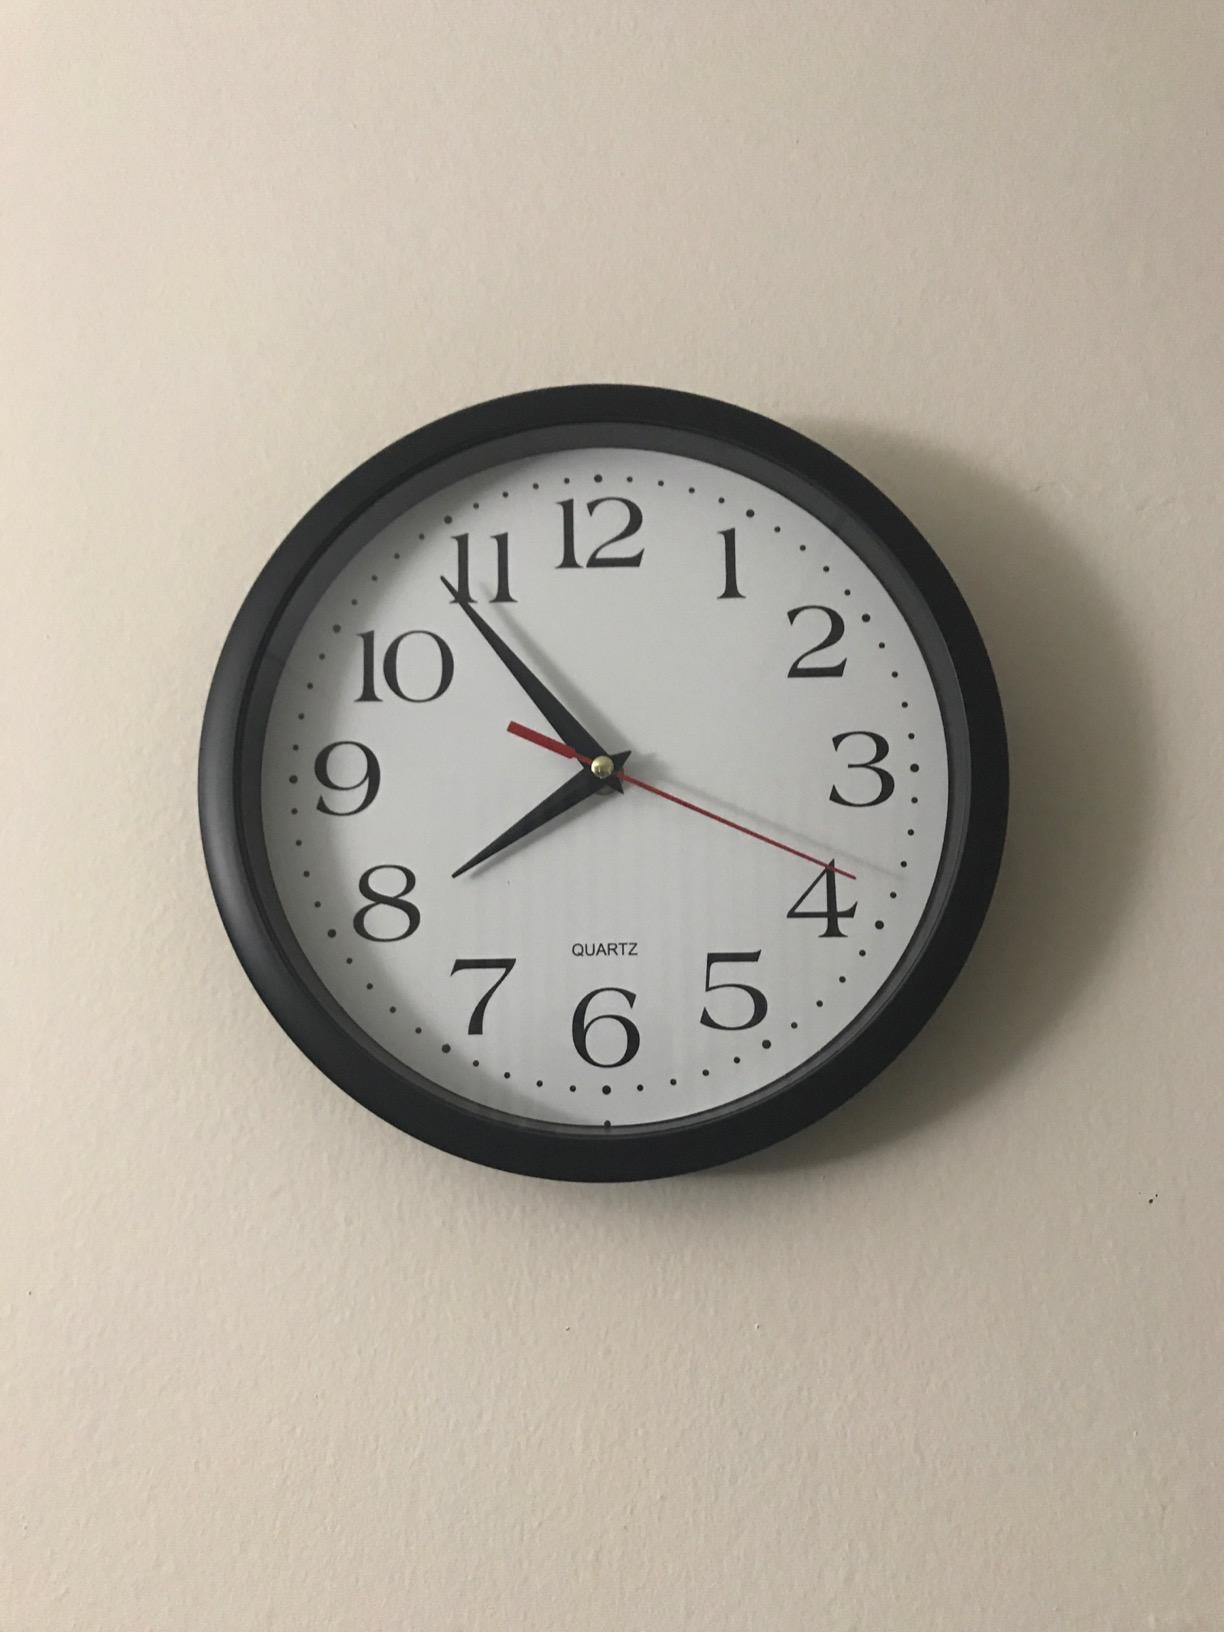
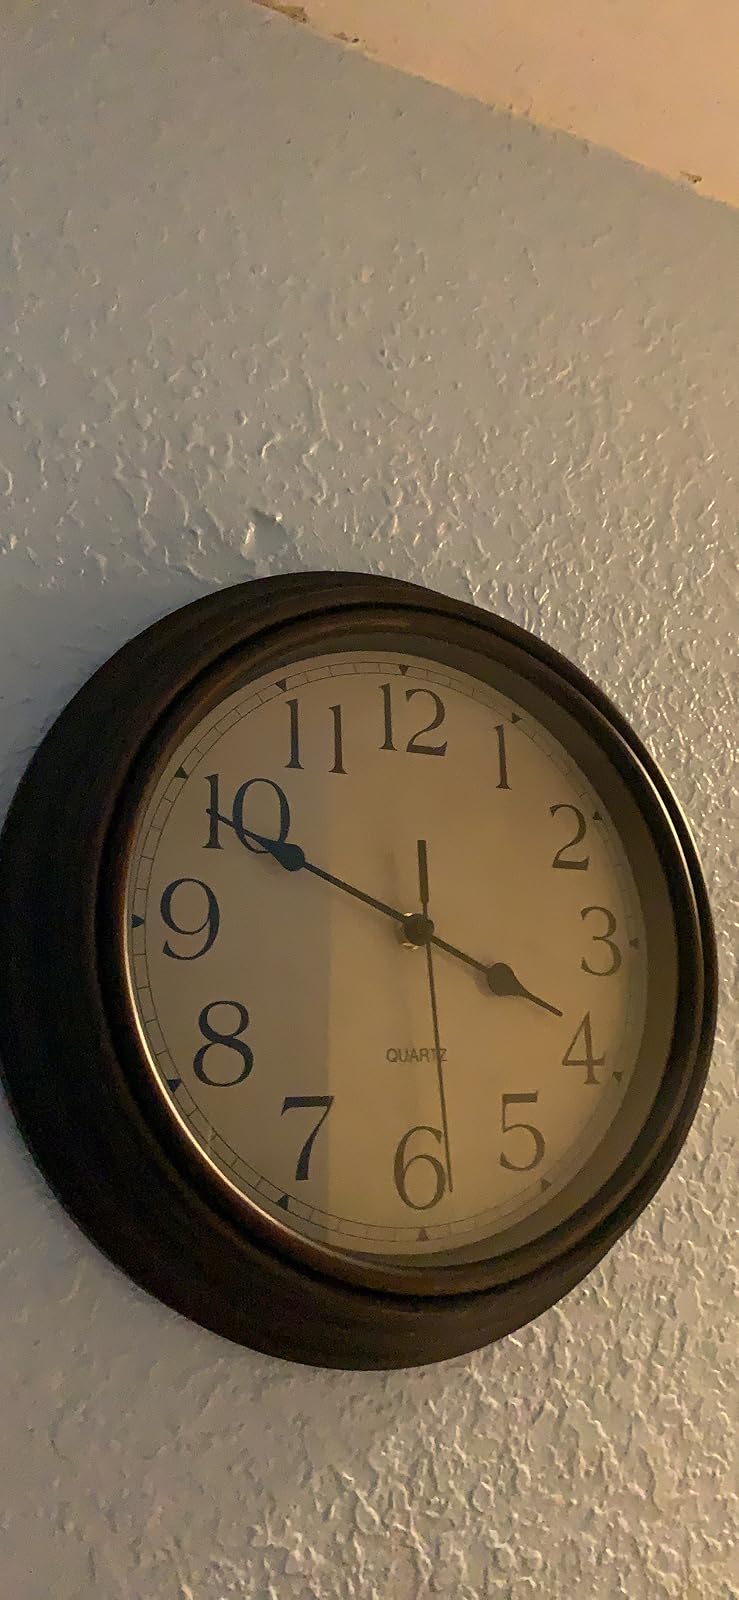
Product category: clock
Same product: no